Alajuela Formation

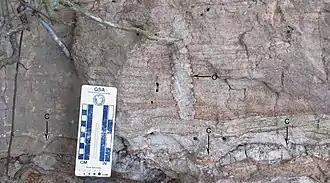
Ichnofossils of the Alajuela Formation: "Conichnus" (C) and "Ophiomorpha" (O)

One exposure of Interval 1, within the 9–14 m levels of the composite section, includes a moderately sorted, fine-medium grained tuffaceous sandstone with distinctive mm- to cm thick horizontal bedding and wavy laminations (Unit B). Scour and fill structures with dm-scale widths and occasional mud drapes are present near the erosional contact with the underlying Unit A lithologies. No body fossils are present in this unit, but rare and well-preserved ichnofossils, primarily "Conichnus" and vertically oriented "Ophiomorpha", are preserved that cut across and deform bedding horizons. The infilling of these burrows consists of the same fine tuffaceous sand of overlying horizons.